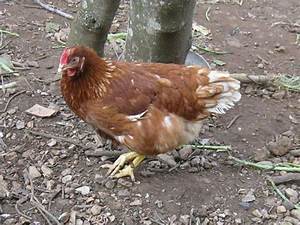
Label: gallina